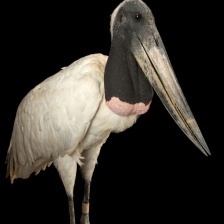
Species: JABIRU
Scientific name: JABIRU MYCTERIA
ImageNet parent category: white_stork